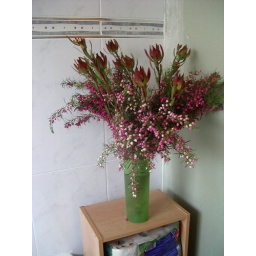
Boronia and leucodendrons. As you can see the wall is not quite completed in our new bathroom at home...